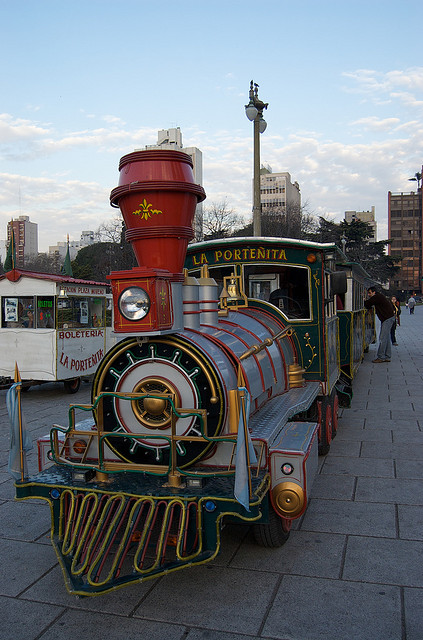
Nicely decorated train has a red smokestack and gold trim

A classic train is sitting in the middle of a concrete ground in the middle of the afternoon.

a train in the middle of a city center

A close up look at a very pretty looking train.

A train is sitting on the side of the road.